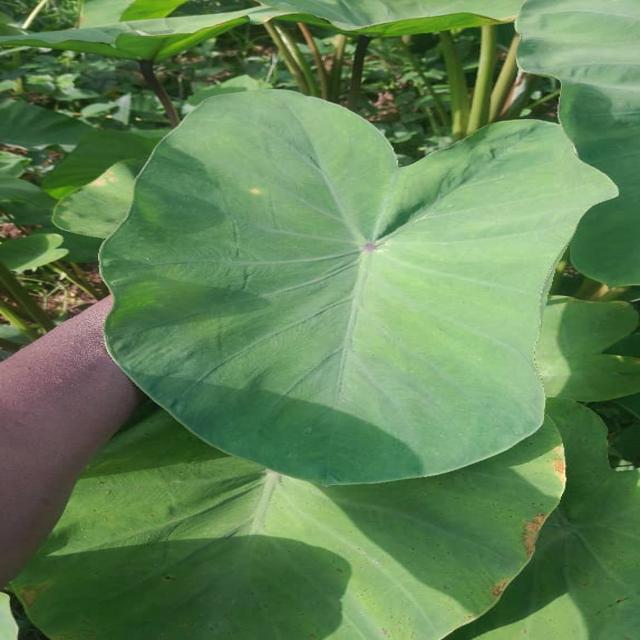
Label: Healthy